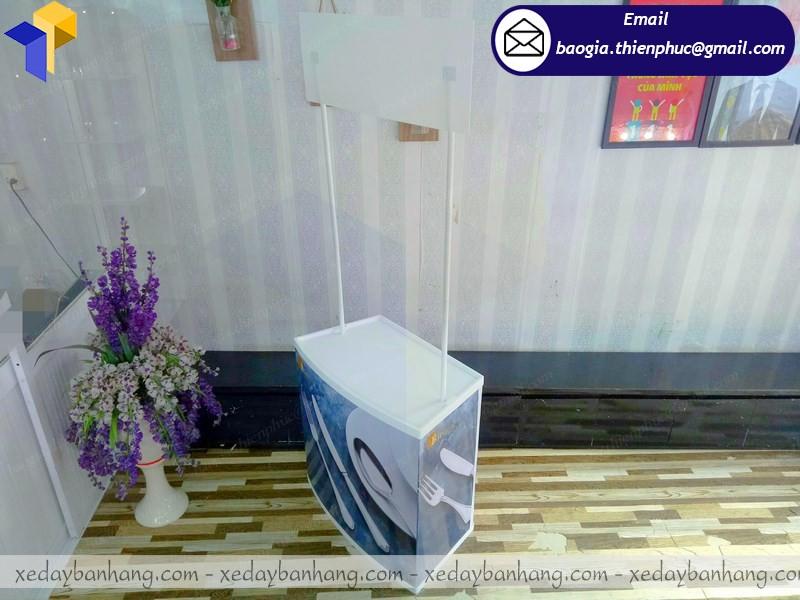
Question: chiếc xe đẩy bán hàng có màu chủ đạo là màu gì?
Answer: chiếc xe đẩy có màu chủ đạo là màu trắng